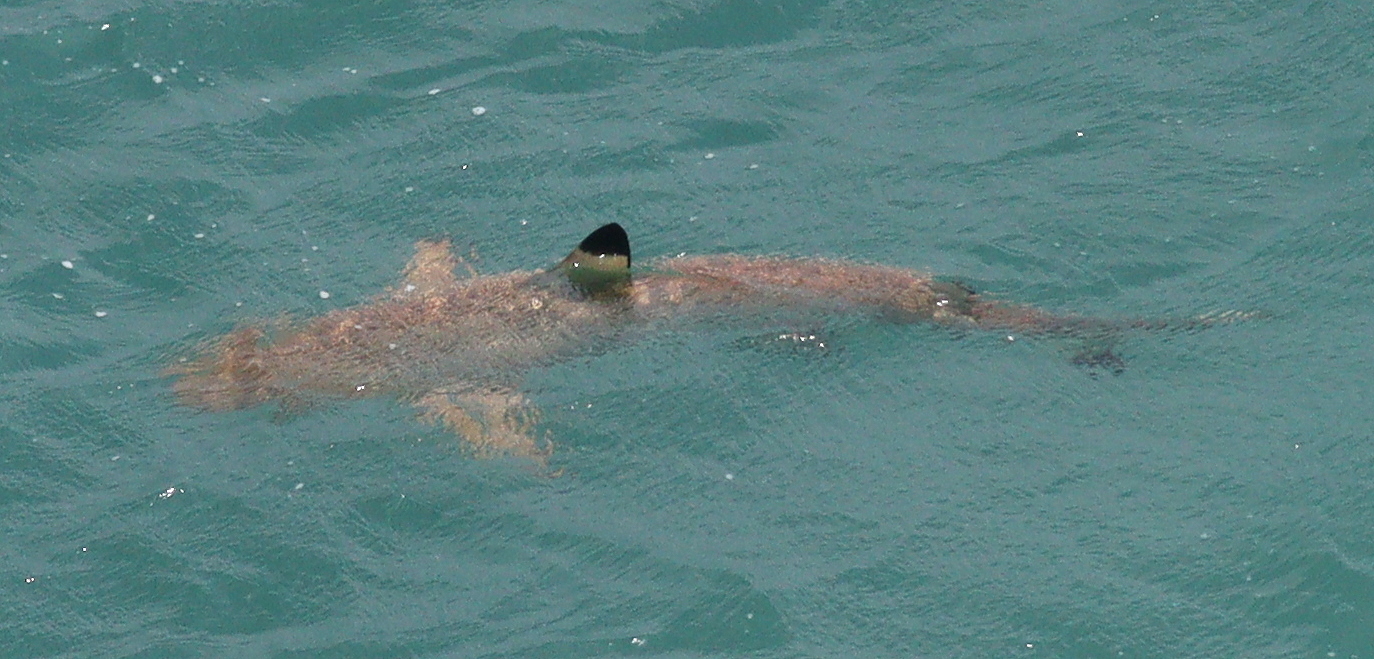
Carcharhinus melanopterus (Blacktip Reef Shark)